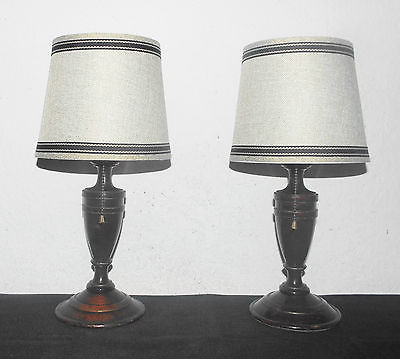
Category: lamp